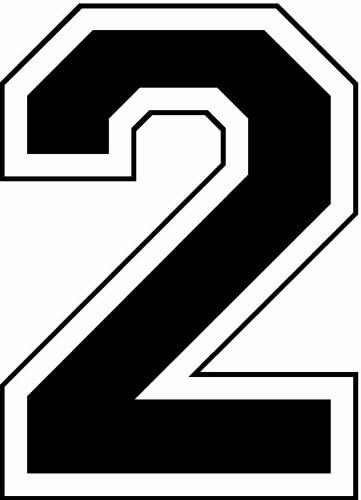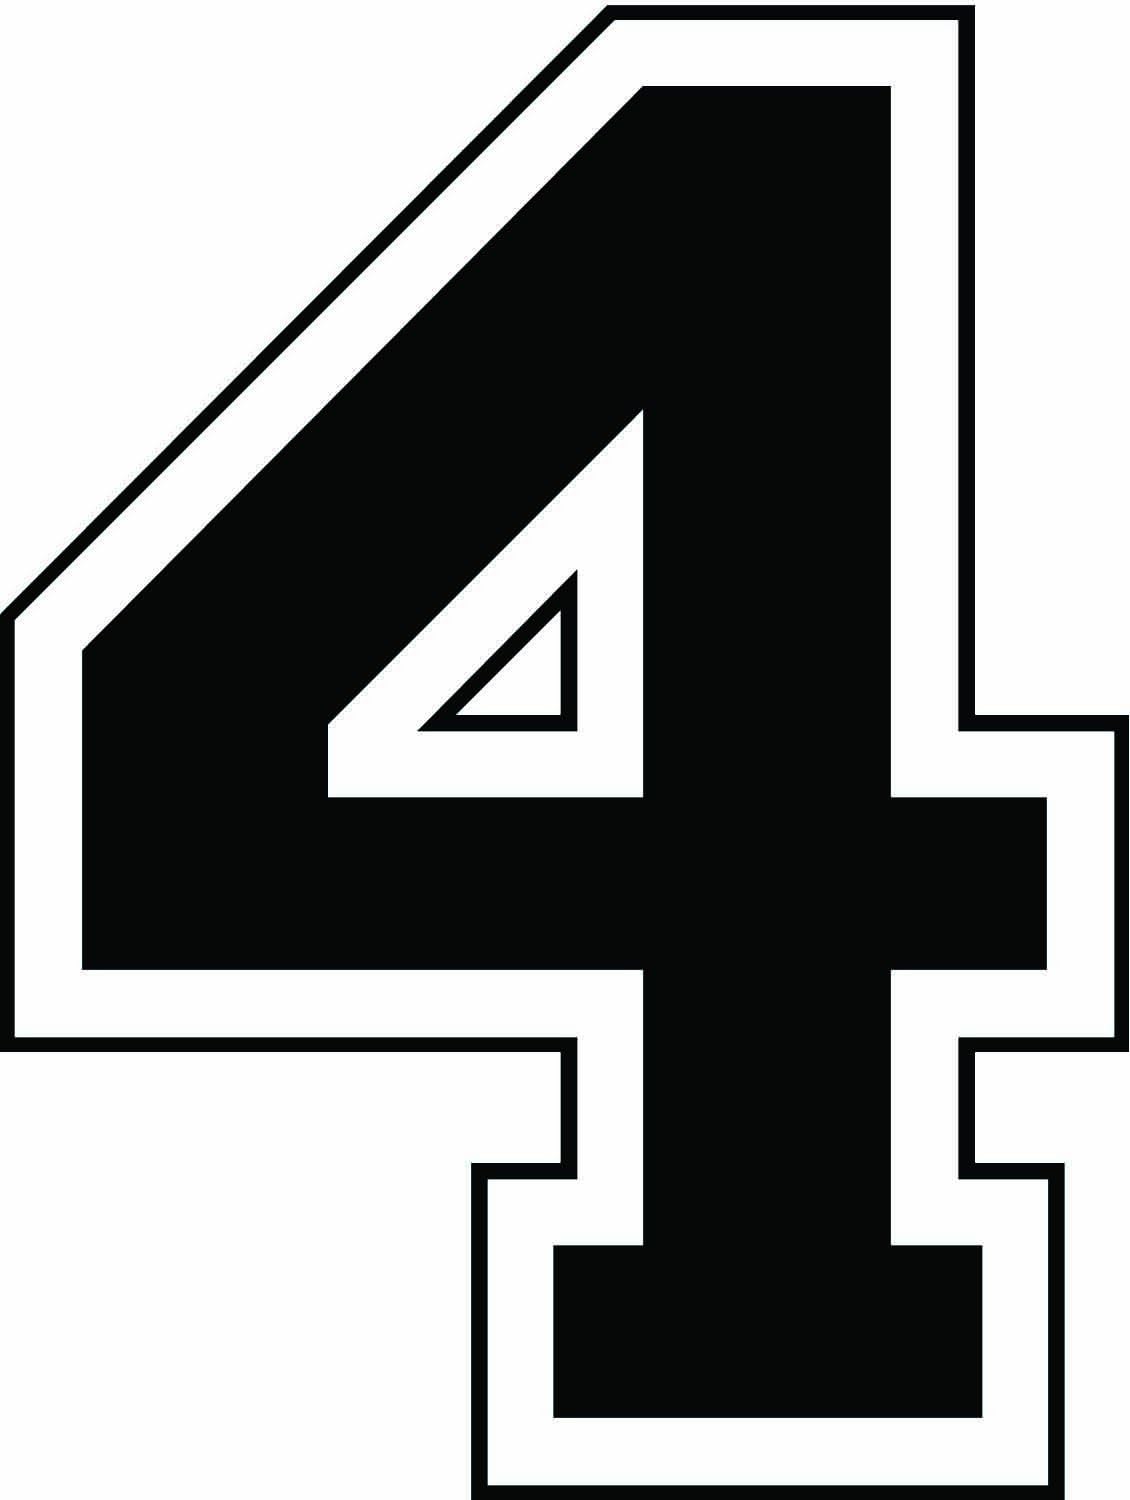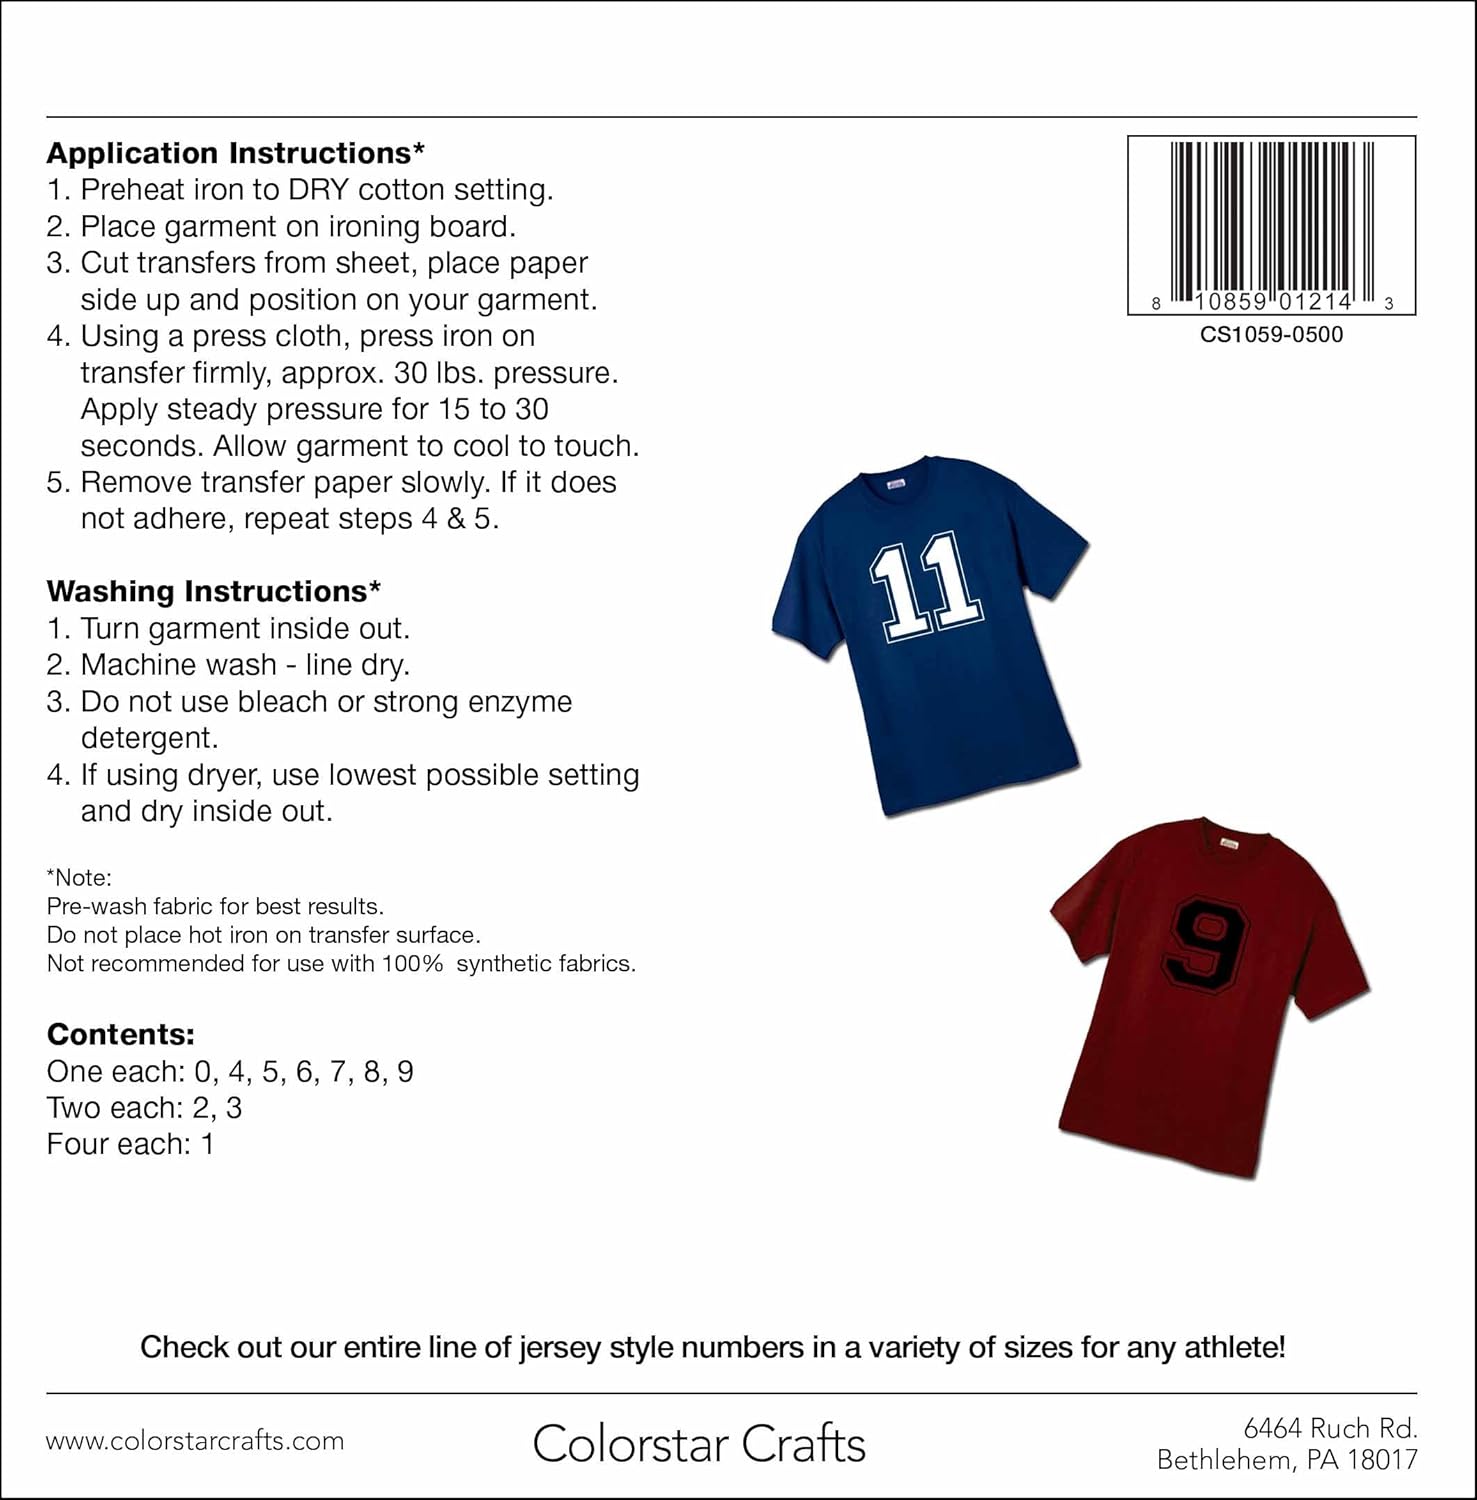
DIY Iron-On 8" Jersey Number Pack w/15 Numbers in Black
Category: Arts, Crafts & Sewing
Easy to use iron-on adult jersey number pack. Each pack contains the digits 0-9 measuring 8-inches tall. 15 digits in all. Excellent durability & washabiilty. The perfect way to decorate your individual or team's jerseys. Each pack contains: One each of 0,4,5,6,7,8, & 9 Two each of 2 & 3 Four each of 1
Features: Easy to use iron-on jersey numbers | Each number is 8-inches tall | 15 assorted one color black numbers per pack | One of 0,4,5,6,7,8, & 9 Two of 2 & 3 Four of 1 | Made in the USA